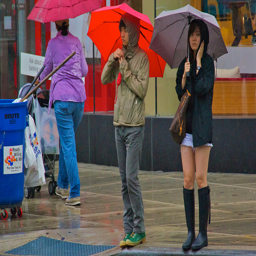
a young lady stands next to a man with a umbrella
Asian people holding up umbrellas as it rains.
A woman in short shorts standing next to a young man.
A boy and girl that are standing outside in the rain.
People standing in rain with umbrellas on sidewalk